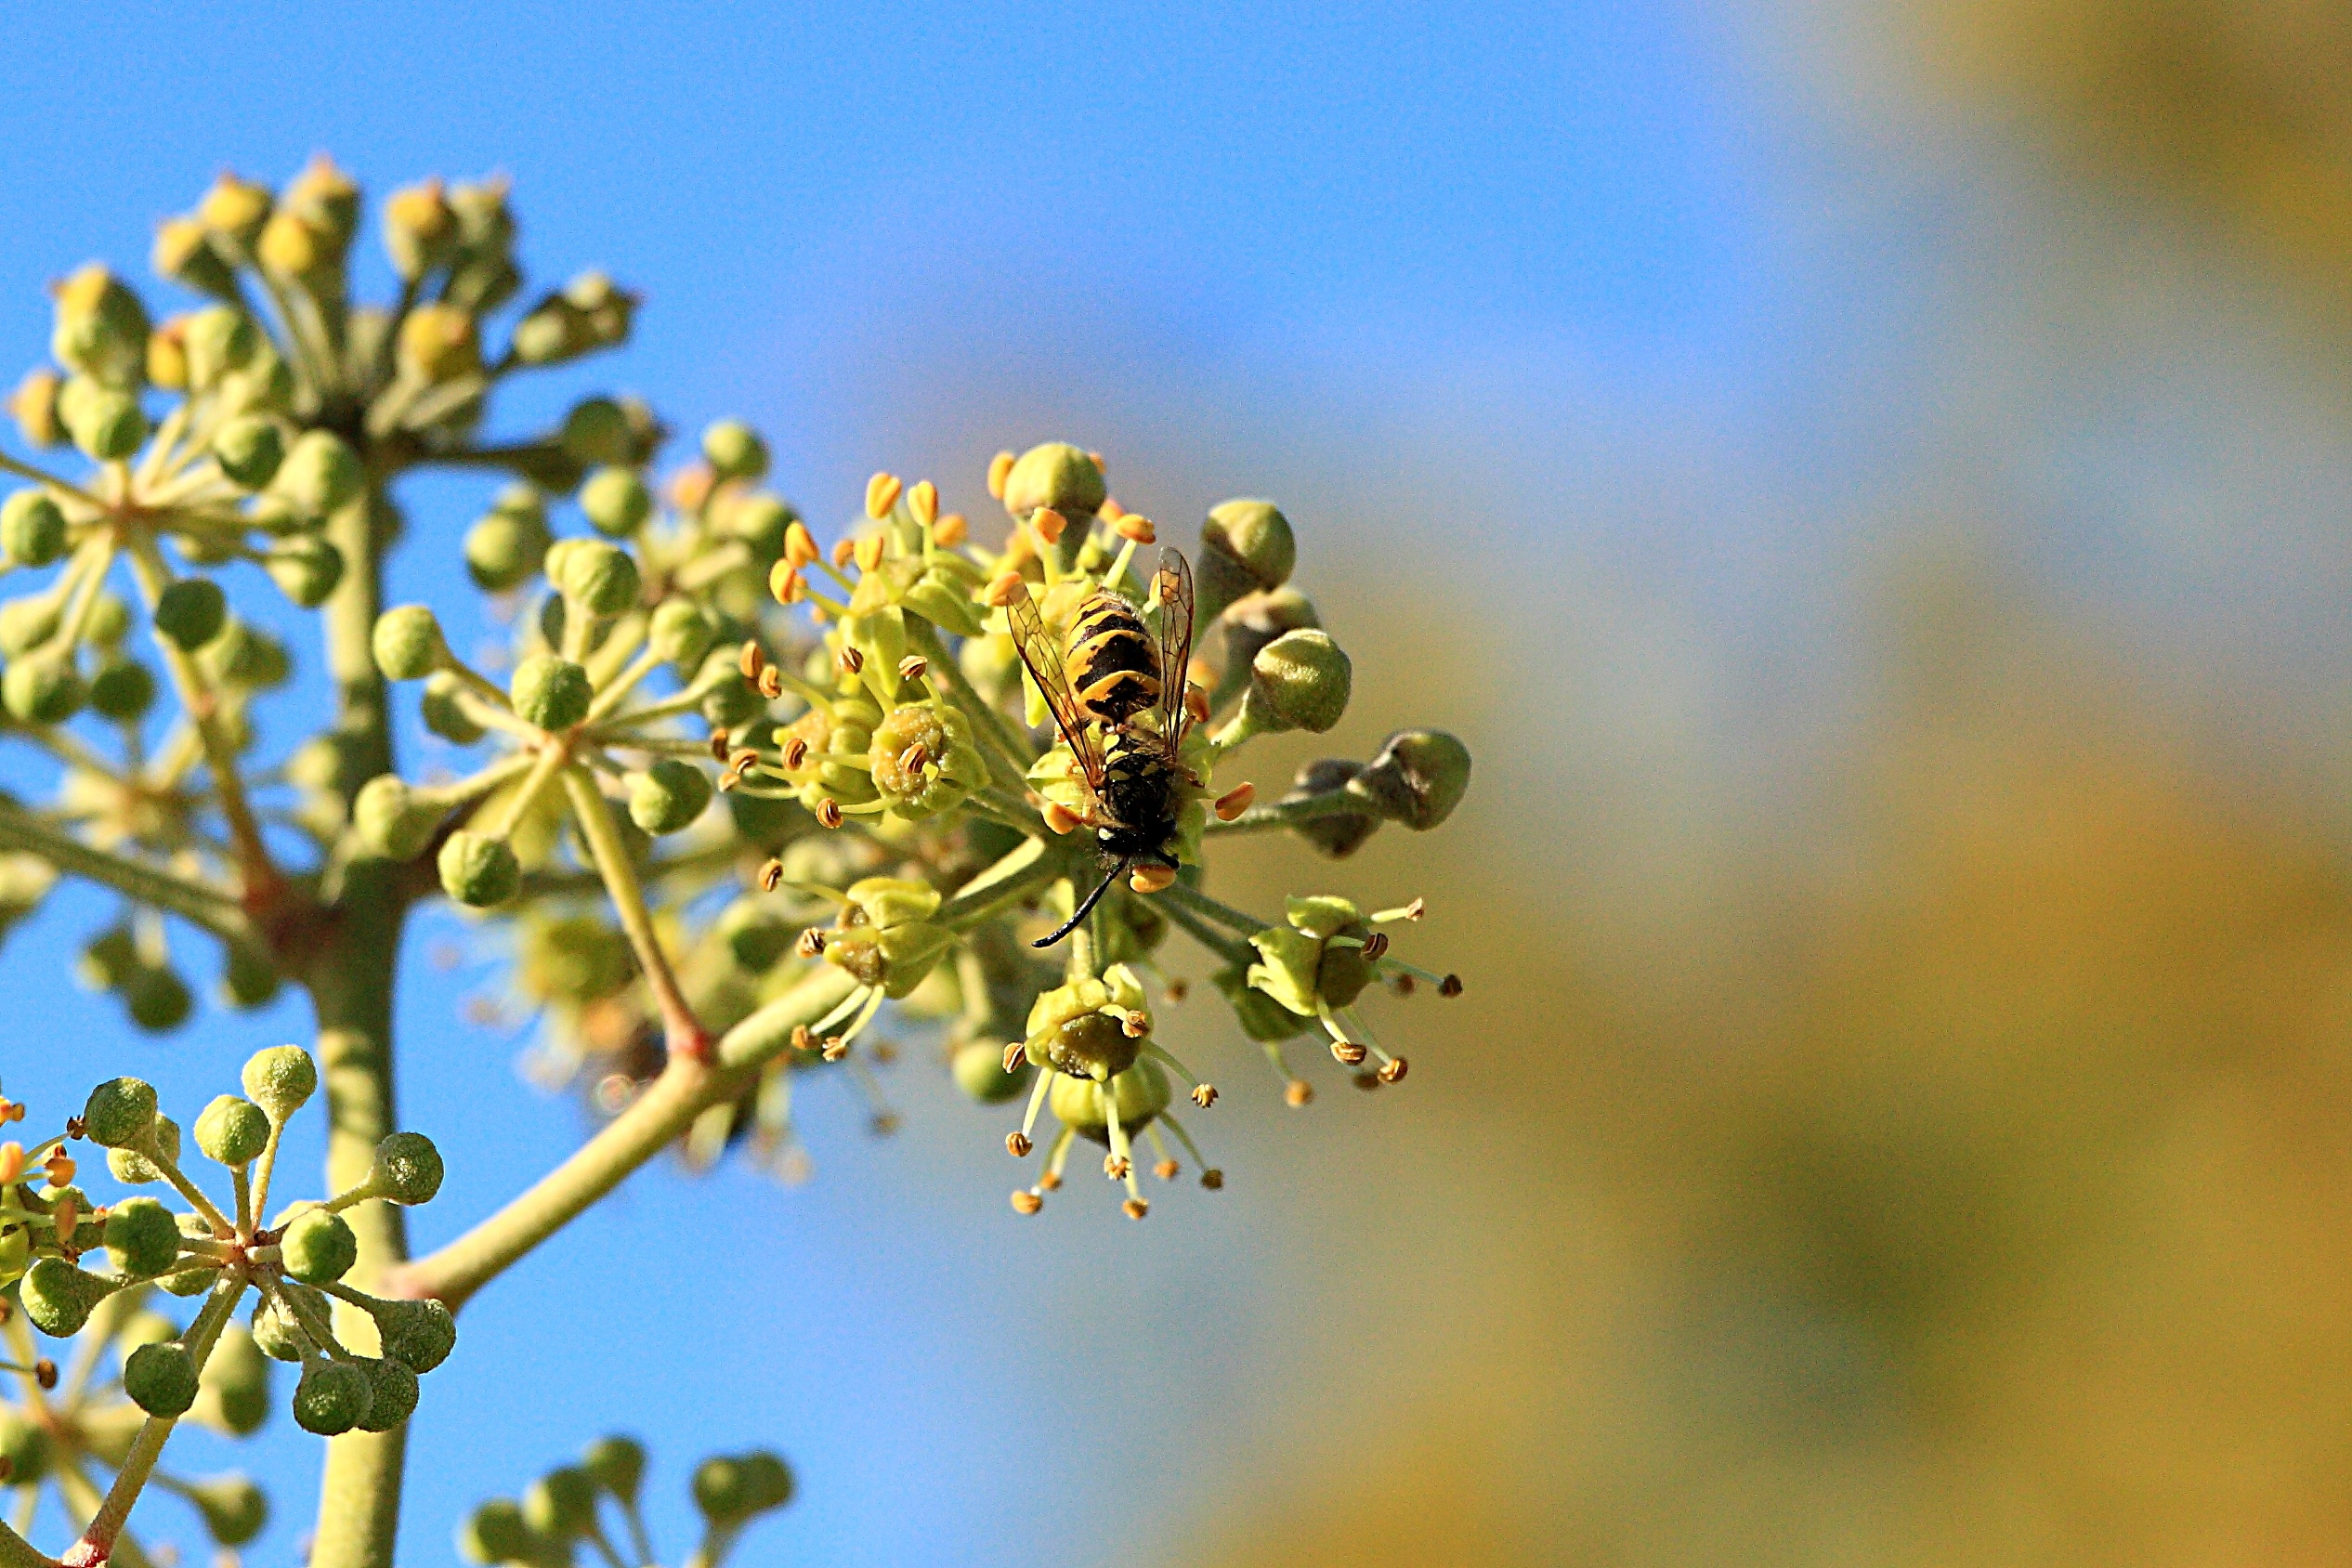
tree, nature, branch, blossom, plant, sunlight, leaf, flower, animal, pollen, food, produce, insect, botany, yellow, close, flora, wildflower, close up, shrub, wasps, macro photography, flowering plant, woody plant, land plant, efeubluete, field wasp ivy